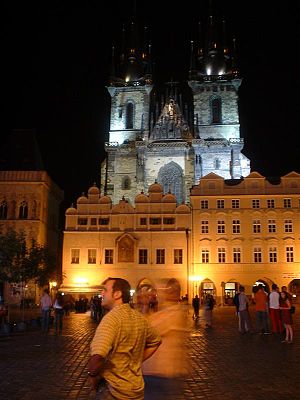
Staré Město / Seværdigheder
Staroměstské náměstí ved nattetide
Staré Město er en bydel i Prag, også kaldet Den Gamle By. Staré Město fik byprivilegier cirka 1230 som den første af de oprindelige byer, der udgør det nuværende Prag. Den er beliggende på østbreden af Vltava grænsende op til Nové Město mod syd og øst samt Josefov mod nord. I bydelen findes en række af Prags turistattraktioner samt et myldrende forretningsliv.